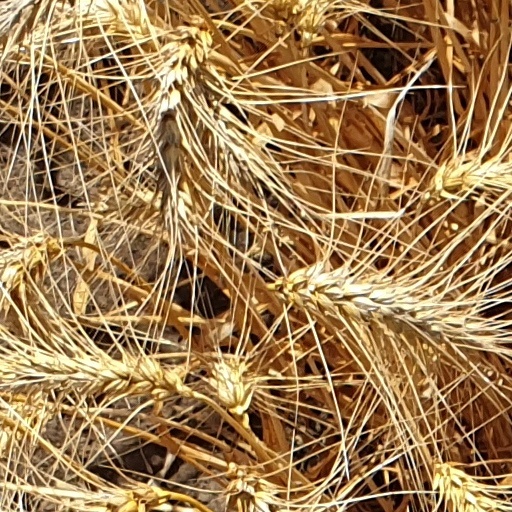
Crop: wheat